Congress of Chiropractic State Associations

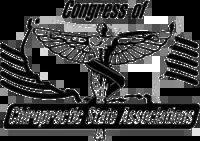
Logo of the Congress of Chiropractic State Associations.

Congress of Chiropractic State Associations (COCSA) is a nonprofit organization formed with the mission of promoting a more unified profession for chiropractors.